König-class battleship

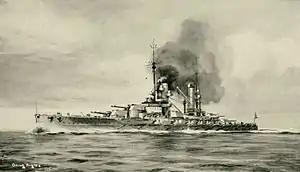
Illustration of underway by Oscar Parkes

The s were armed with a main battery of ten 30.5 cm SK L/50 guns in five twin turrets. Two turrets were mounted forward of the main superstructure in a superfiring pair, the third was placed on the centerline between the two funnels amidships, and the fourth and fifth turrets were arranged in another superfiring pair aft of the rear conning tower. The centerline arrangement was an improvement over the preceding class, as all ten guns could fire on a wide arc on the broadside, and four guns could fire directly ahead, as opposed to only two on the s. The guns were supplied with 90 shells per gun, and they had a rate of fire of about three shots per minute. The barrels had an expected life of two hundred full-power shots before they would need to be replaced.